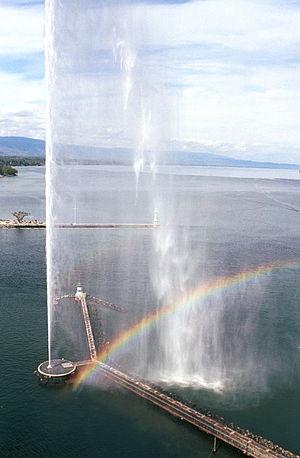
Photographie aérienne de Genève, le jet d'eau, le lac Léman, la rade, la jetée des Bains des Pâquis, le 26 avril 2005. Photo by fr:User:ork.ch mailto:ork(at)ork.ch | (Genève)
Le jet d'eau de Genève est un jet d'eau vertical d'une hauteur de 140 mètres. C'est l'emblème de la ville de Genève, en Suisse.